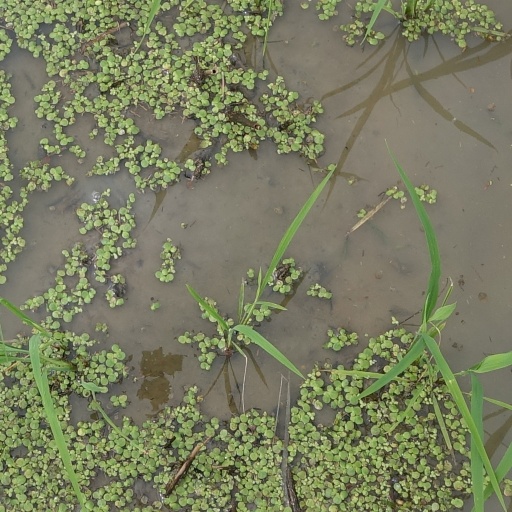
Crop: rice